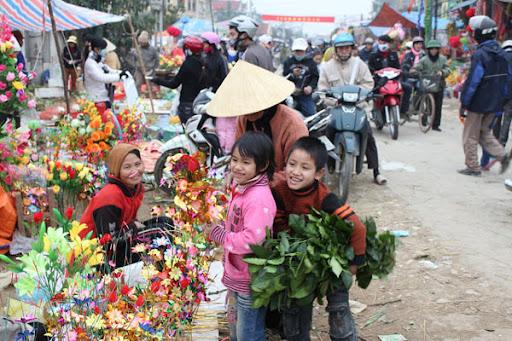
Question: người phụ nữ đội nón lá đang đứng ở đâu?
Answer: ở sạp hàng bán các chậu hoa